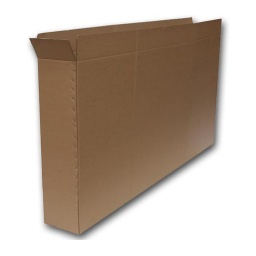
CityStore sells bike boxes in its storage centre in North London